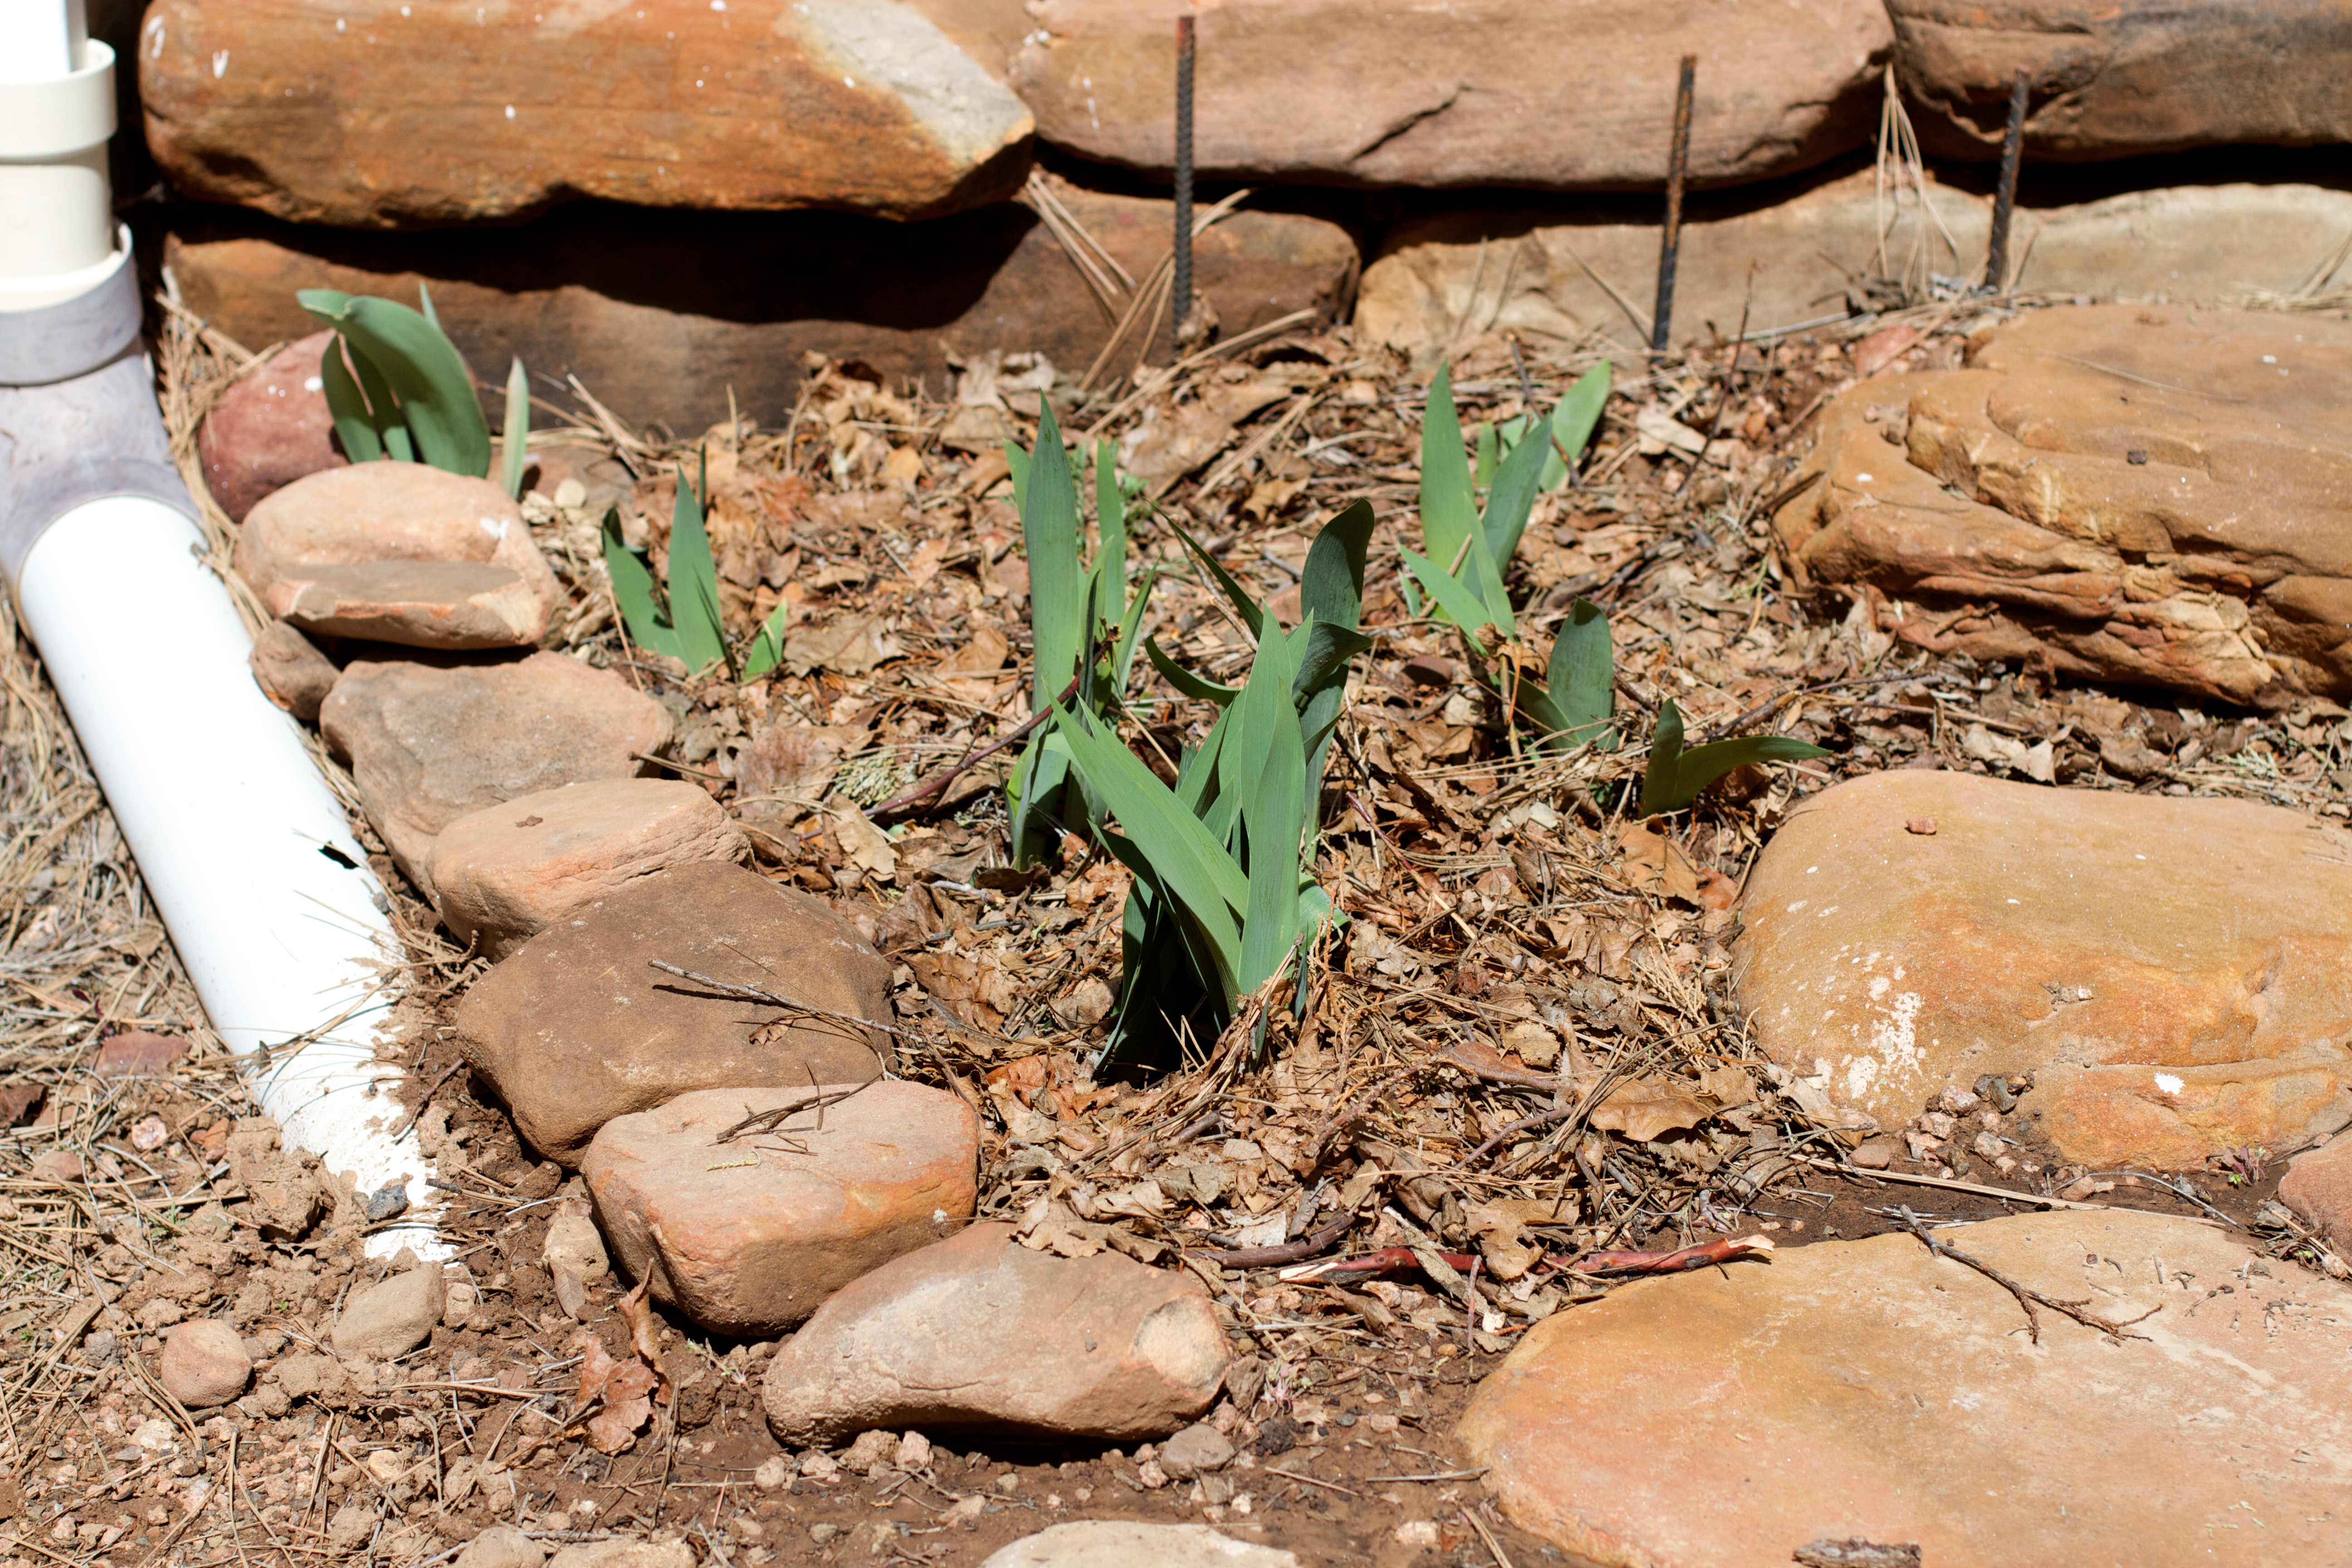
rock, wood, soil, boulder